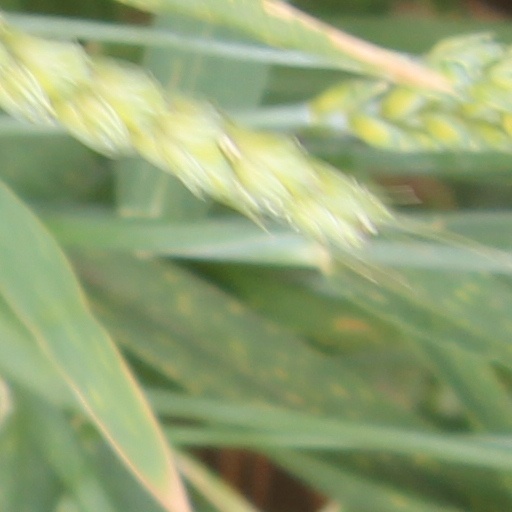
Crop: wheat